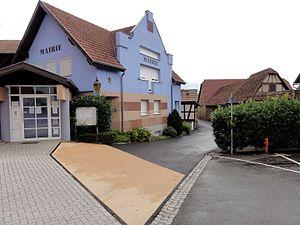
Olwisheim est une commune française située dans le département du Bas-Rhin, en région Grand Est.